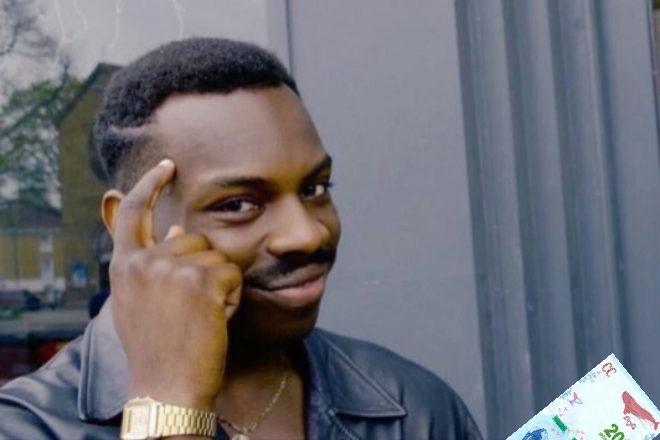
Denominación: 200